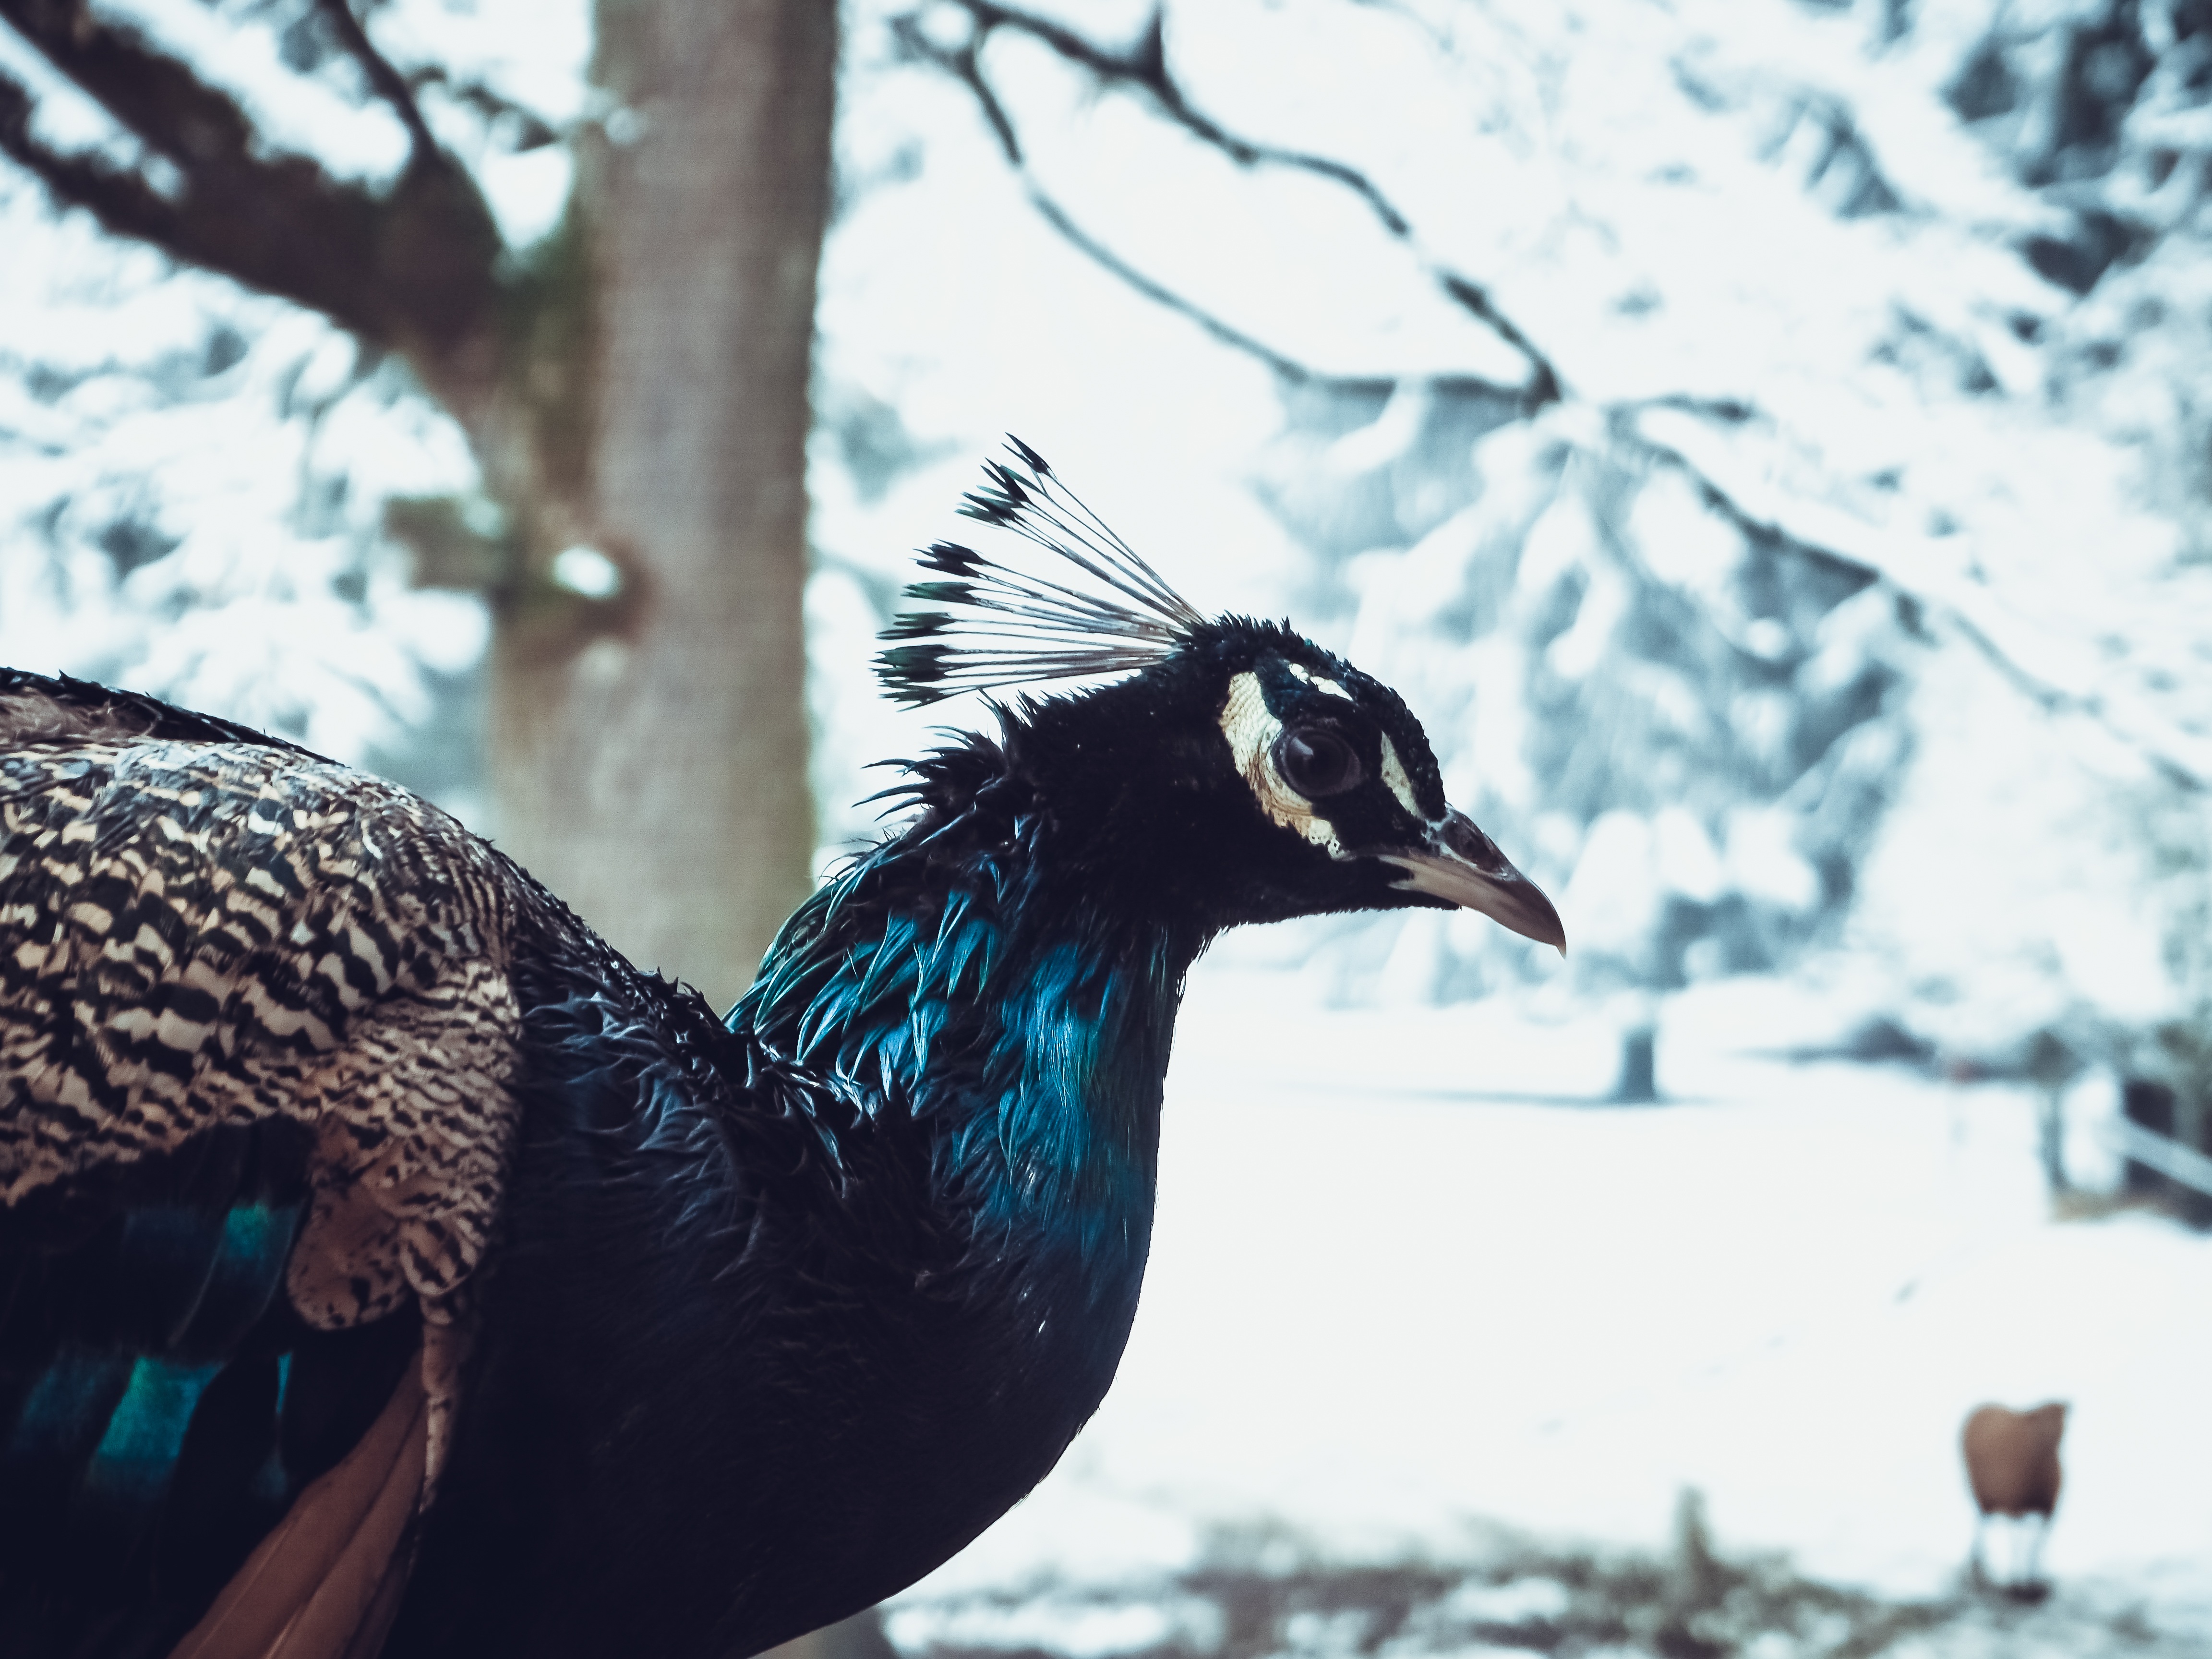
snow, winter, bird, wing, animal, wildlife, beak, blue, fauna, peacock, galliformes, vertebrate, peafowl